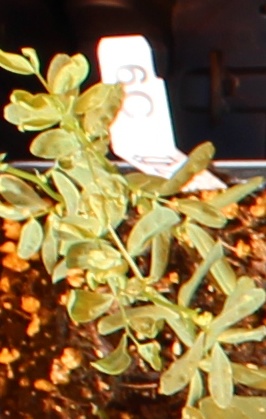
Label: Lentil